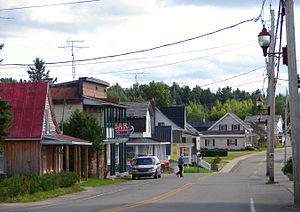
Ripon est une municipalité du Québec située dans la municipalité régionale de comté de Papineau dans la région administrative de l'Outaouais.